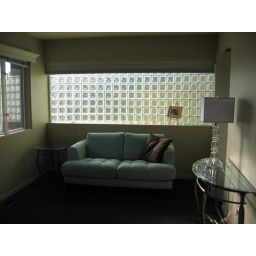
master bedroom with glass accents, walk in closet, 2 windows with view of lake.